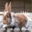
Label: rabbit